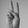
ASL letter: V